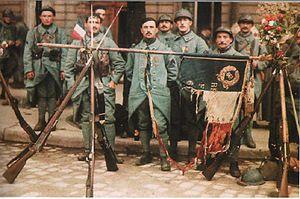
Autochrome original du commandant Tournassou représentant le drapeau du 66e RI et de sa garde vers 1918.
Le 66ᵉ régiment d'infanterie est un régiment d'infanterie de l'Armée de terre française créé sous la Révolution à partir du régiment de Castellas, un régiment d'infanterie suisse au service du Royaume de France.